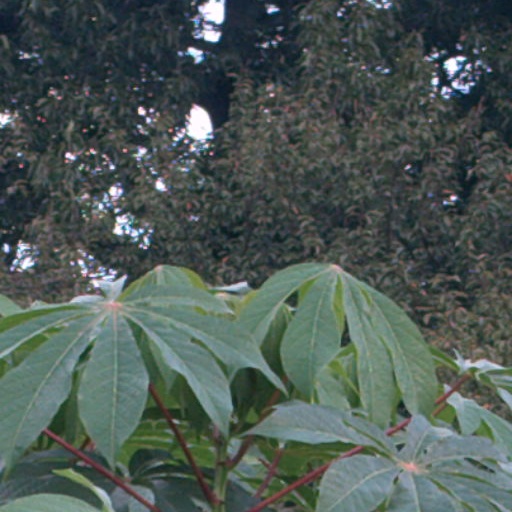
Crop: cassava